Abderrahman Sadik Karim

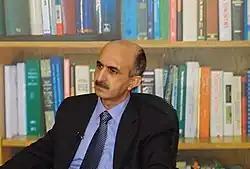
Abdulrahman Sdiq

Abderrahman Sadik Karim born at 2 March 1962 in Kirkuk was Minister of Environment in the first cabinet appointed by the Interim Iraq Governing Council in September 2003. A Kurd, Karim is an engineer and environmental activist.